The Man with the Red Tattoo

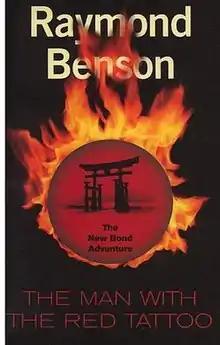
First edition

The Man with the Red Tattoo, first published in 2002, was the sixth and final original novel by Raymond Benson featuring Ian Fleming's character James Bond. Carrying the Ian Fleming Publications copyright, it was first published in the United Kingdom by Hodder & Stoughton and in the United States by Putnam. It was later published in Japan in 2003. The novel's working title was "Red Widow Dawn".